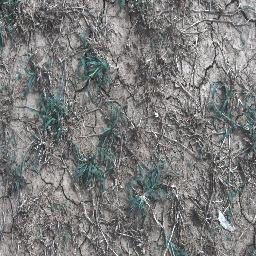
Label: negative